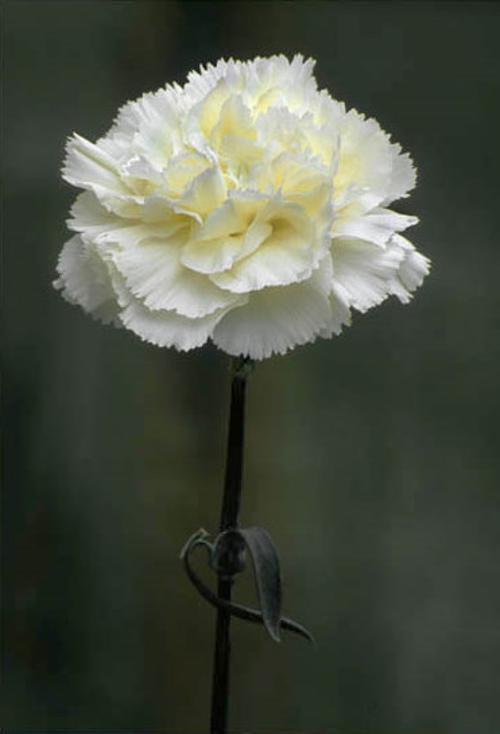
Label: carnation